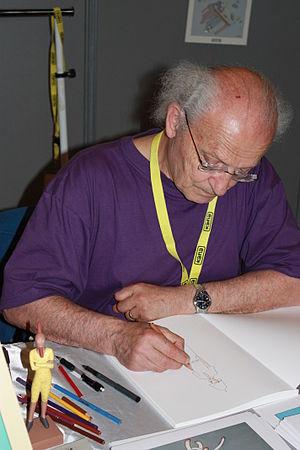
Jean Giraud (Mœbius) en dédicaces à Japan Expo 2008 (Paris, France)